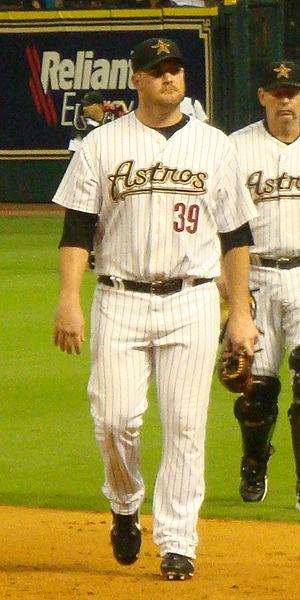
Jeffrey Joseph Fulchino est un lanceur de relève droitier de baseball qui évolue de 2006 à 2011 dans les Ligues majeures.